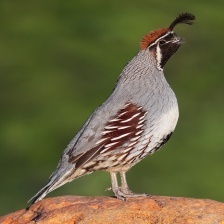
Species: GAMBELS QUAIL
Scientific name: CALLIPEPLA GAMBELII
ImageNet parent category: quail